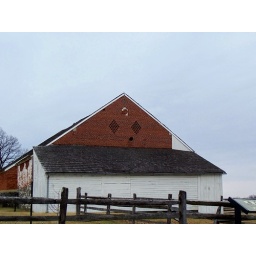
The cannon ball hole in the barn is still seen today at the Trostle Barn at Gettysburg.